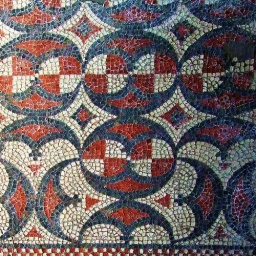
Red and blue mosaic in the bath-house at Chedworth Roman Villa. Wouldn't mind it on my bathroom floor